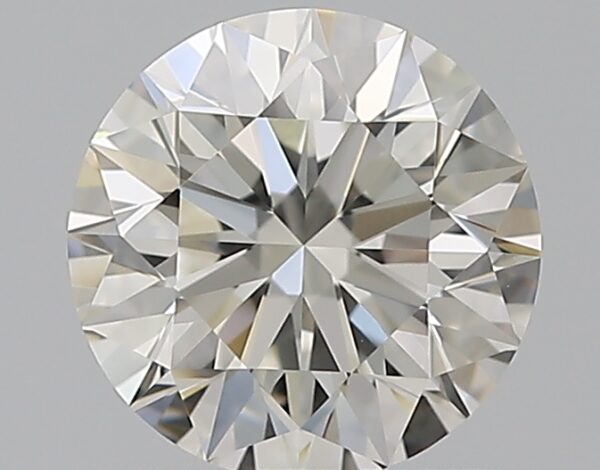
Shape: round
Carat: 1.01
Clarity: VVS2
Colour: I
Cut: EX
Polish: EX
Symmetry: EX
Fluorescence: F
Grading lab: GIA
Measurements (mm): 6.36 x 6.38 x 4.01